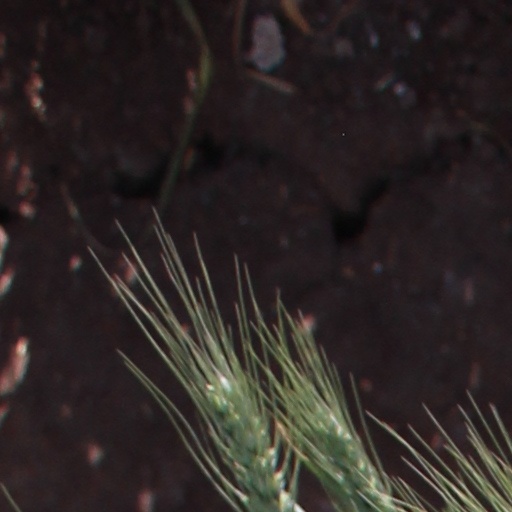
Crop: wheat